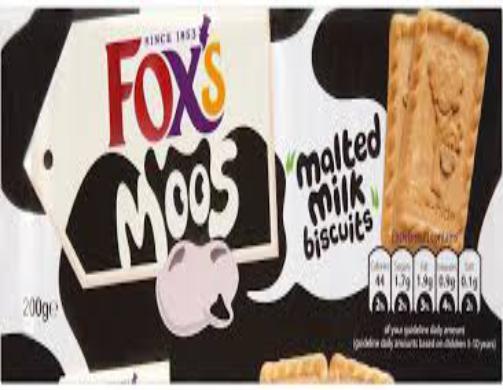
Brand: Fox's Biscuits
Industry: Food